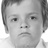
Emotion: sad